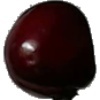
Label: Cherry 1